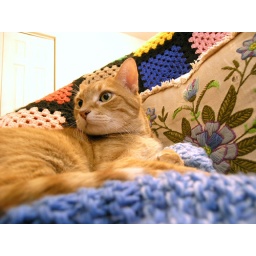
O'Malley in my computer chair